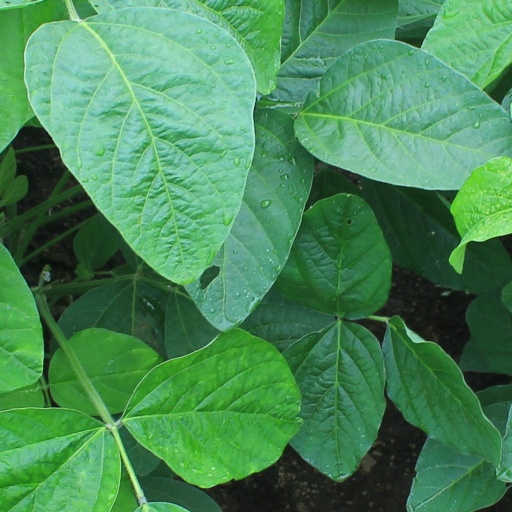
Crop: soybean